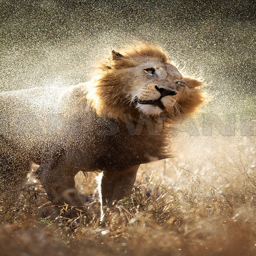
lion shaking water after a rainstorm